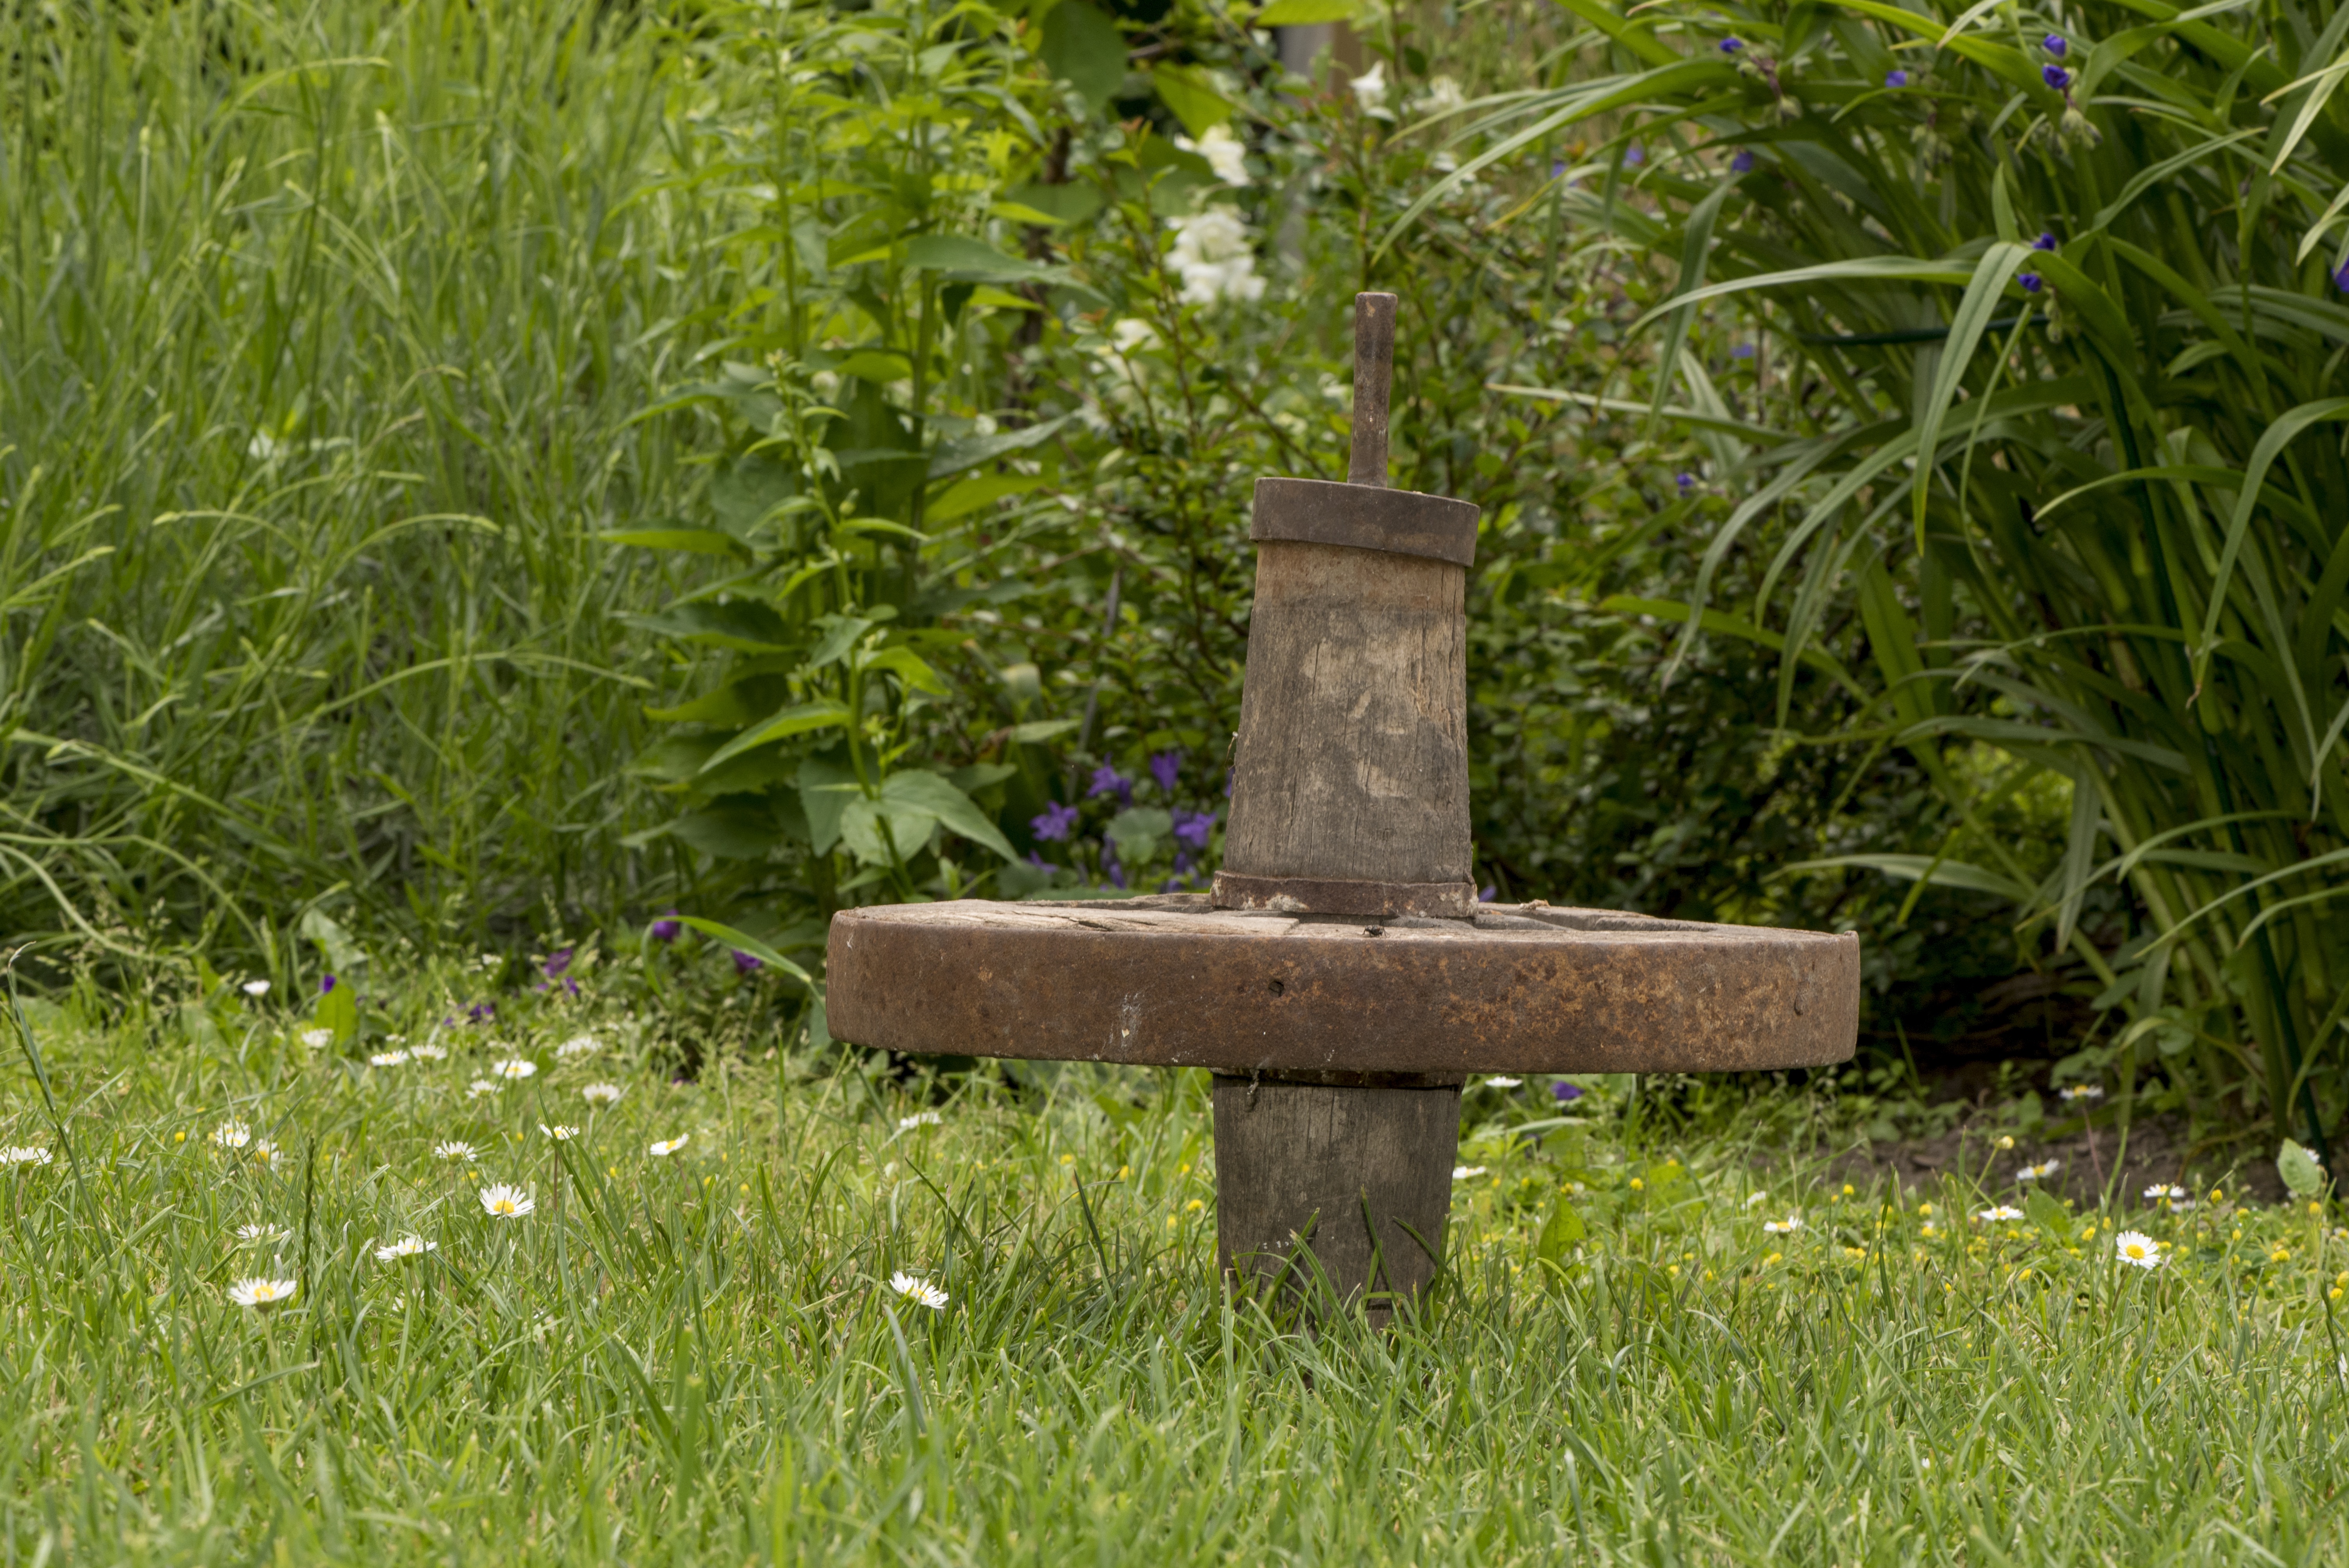
grass, lawn, antique, wheel, cart, retro, old, rustic, travel, transport, wild, decoration, green, vehicle, backyard, brown, ancient, object, garden, district, background, history, yard, dare, coach, stainless, metallic, about, hand labor, wagon wheel, from wood, old wheel, on the land, grass family